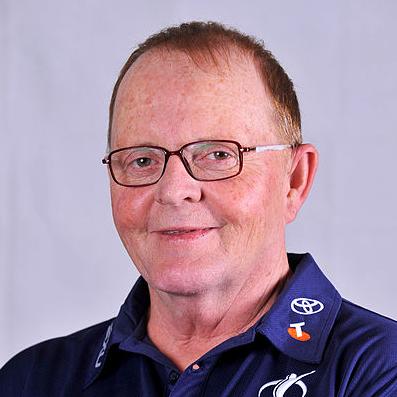
Age: 54